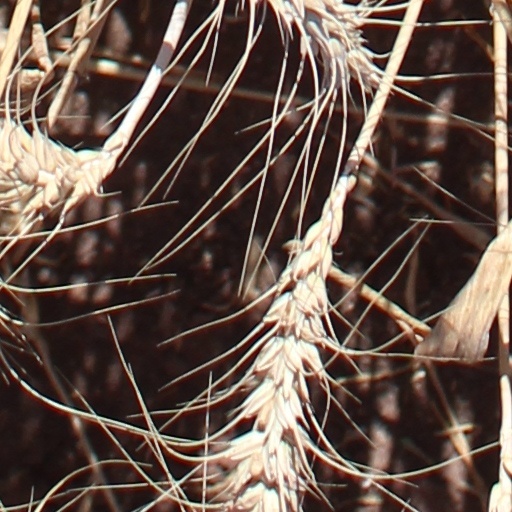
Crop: wheat